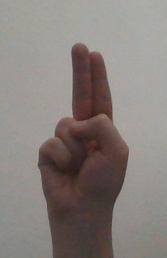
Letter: taa